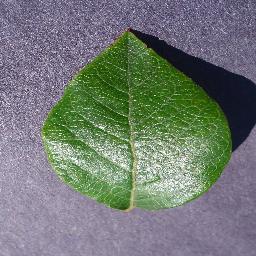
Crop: blueberry
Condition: healthy